Standard (1904 automobile)

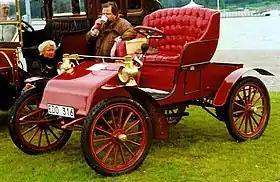
1903 Long Distance 7-hp Runabout

Lt. John C. Fremont, D. J. Newland and Lewis Nixon founded the U. S. Long Distance Automobile Company in 1900 to manufacture gasoline marine engines and automobiles. A plant in Jersey City, New Jersey first produced gasoline marine engines followed by gasoline automobiles in 1901. C. C. Riotte who had previously designed marine engines, designed the Long Distance and superintended manufacturing.